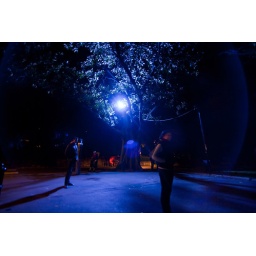
under the blue tree